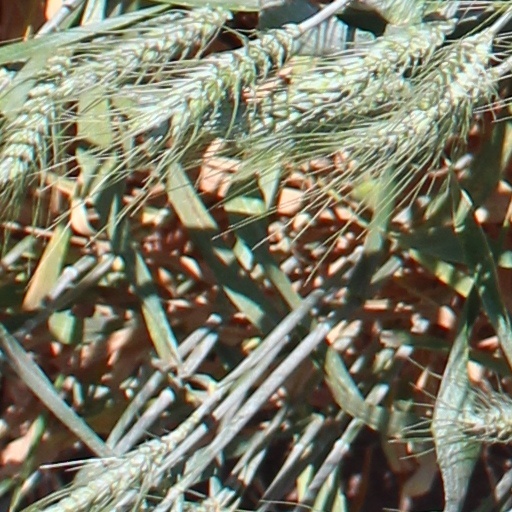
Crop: wheat